Justus H. Rathbone

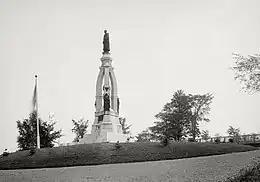
Knights of Pythias monument to Rathbone

Two years after his wife died in 1887 Rathbone died at the age of 50 on December 9, 1889, in Lima, Ohio, and was officially honored as the founder of the Knights of Pythias, that same year. Rathbone is buried at New Forest Cemetery in Utica, New York. In 1892 a large monument with a statue of his likeness was erected in his honor as founder of the Knights of Pythias and marks his grave site.